Signal crayfish

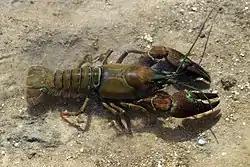
A signal crayfish in Spain

From 1907, crayfish plague, an infectious disease caused by the water mold "Aphanomyces astaci", damaged stocks of the native European crayfish "Astacus astacus". Since the signal crayfish occupied a similar ecological niche in its native range, it was imported in the 1960s to Sweden and Finland to allow recreational and commercial crayfish capture. At the time, the signal crayfish was not recognized as a carrier of the crayfish plague. All American species carry the infection, but it is only lethal to individuals that are already stressed; to European species, the infection is rapidly fatal.